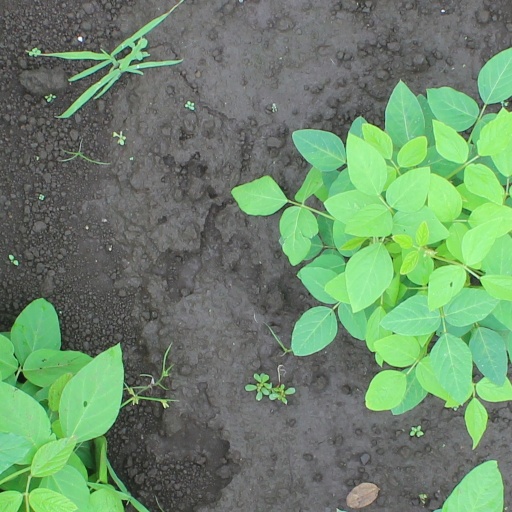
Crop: soybean